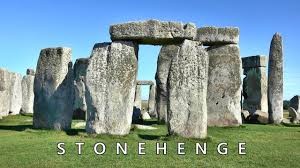
Landmark: Stonehenge